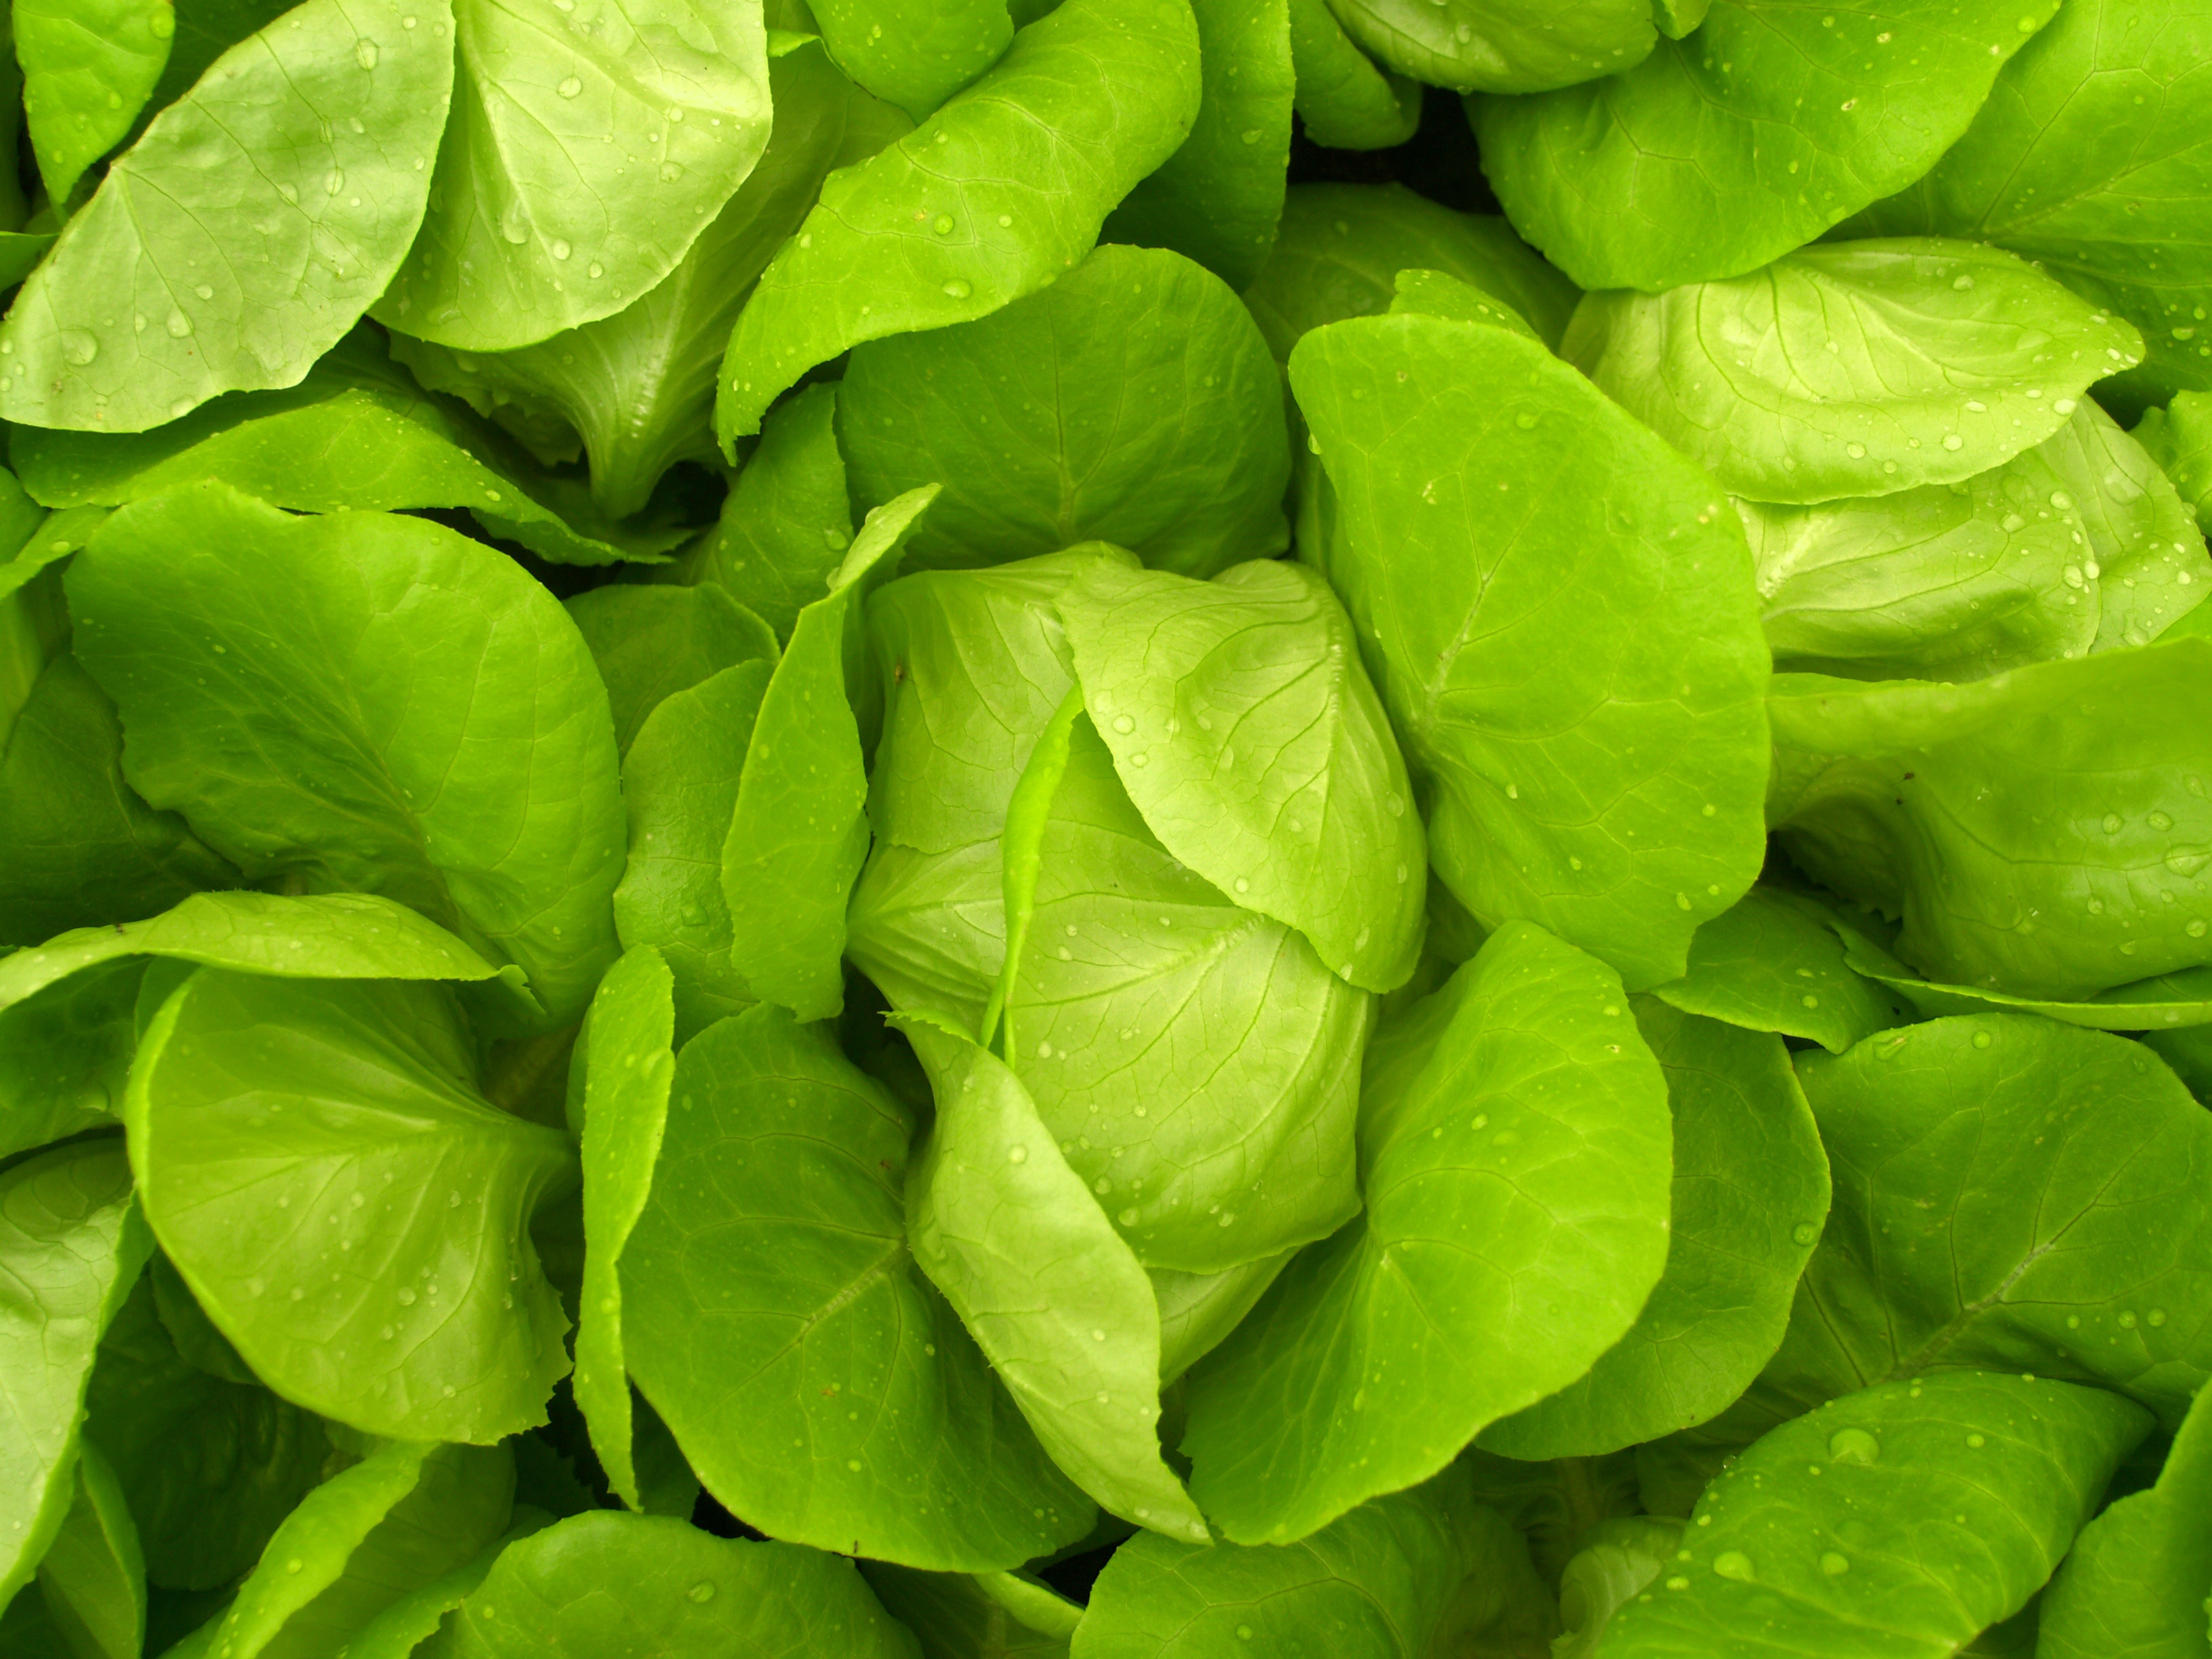
nature, growth, plant, technology, farm, stem, leaf, asian, environment, young, food, salad, green, farming, cooking, herb, produce, vegetable, color, grow, fresh, market, agriculture, garden, healthy, delicious, greenhouse, material, lettuce, cook, fried, cooked, nutrition, raw, trade, good, vibrant, fiber, vitamins, organic, products, nursery, cultivate, healthcare, hydroponic, annual plant, leaf vegetable, komatsuna